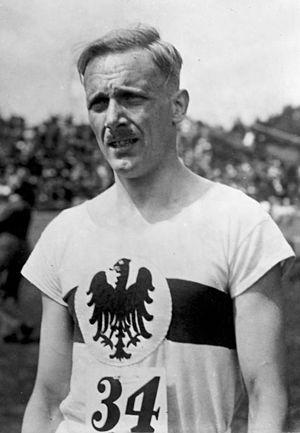
Pour les podiums, voir Athlétisme aux Jeux olympiques d'été de 1932
Otto Paul Eberhard Peltzer est un athlète allemand, spécialiste du demi-fond. Il rejoint le parti nazi en 1933. Homosexuel, il est plusieurs fois condamné au titre du paragraphe 175 et n'est libéré du camp de Mauthausen qu'à la toute fin de la guerre.